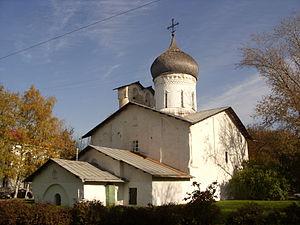
L'église Saint-Nicolas-du-Lieu-sec est une église orthodoxe située dans la ville de Pskov. Elle est classée comme édifice du XVᵉ siècle- XVIᵉ siècle d'intérêt historique et culturel dans la Fédération de Russie. Elle se trouve dans le quartier du centre ville appelé Sredni gorad.
Iouri Spegalsky est un architecte russe réputé, restaurateur, artiste et connaisseur en matière d'architecture de la ville de Pskov.